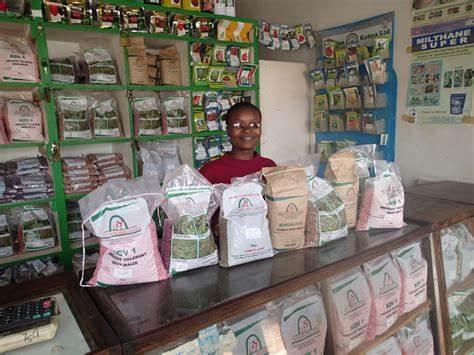
Bidhaa mbalimbali za pembejeo za kilimo zinauzwa dukani kwenye vifungashio tofauti tofauti, vyenye maandishi ya namna bora ya matumizi ili kupata matokeo yaliyo sahihi na yenye tija kwa wakulima.